Plateosaurus

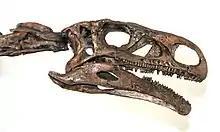
Side view of a skull and the anterior part of the neck. The skull is rectangular, nearly three times as long as it was high, with an almost rectangular lateral temporal foramen at the back. The large, round orbit (eye socket), the sub-triangular antorbital fenestra and the oval naris are of almost equal size. The lower jaw is shallow, and has a large process extending far behind the jaw joint. The teeth are small and form long rows.

The skull of "Plateosaurus" is small and narrow, rectangular in side view, and nearly three times as long as it is high. There is an almost rectangular lateral temporal foramen at the back. The large, round orbit (eye socket), the sub-triangular antorbital fenestra and the oval naris (nostril) are of almost equal size. The jaws carried many small, leaf-shaped, socketed teeth: 5 to 6 per premaxilla, 24 to 30 per maxilla, and 21 to 28 per dentary (lower jaw). The thick, leaf-shaped, bluntly serrated tooth crowns were suitable for crushing plant material. The low position of the jaw joint gave the chewing muscles great leverage, so that "Plateosaurus" could deliver a powerful bite. These features suggest that it fed primarily to exclusively on plants. Its eyes were directed to the sides, rather than the front, providing all-round vision to watch for predators. Some fossil skeletons have preserved sclerotic rings (rings of bone plates that protect the eye).